When Will I Be Famous? (TV series)

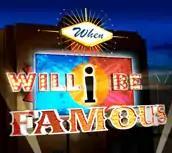

When Will I Be Famous? is a British variety television show hosted by Graham Norton which first aired on BBC One on Saturday 3 February 2007.